Norbert Morin

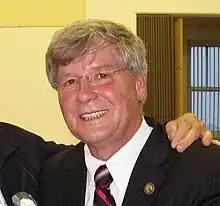

Norbert Morin (born December 16, 1945) is a Canadian politician in the province of Quebec. He is a member of the Quebec Liberal Party and was the member of the National Assembly of Quebec for Côte-du-Sud electoral district from 2008 to 2018.